Gil Ofarim

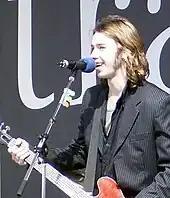
Ofarim on stage at the Hockenheimring in 2004.

After several other successful singles, Ofarim became increasingly disenchanted with being a teen idol. His 2003 album "On My Own", released on Neotone Records, showcased his move in a different musical direction, taking his work further into the pop rock and adult contemporary genres. While the album failed to chart, it produced the single "The Reason" and led to a stint as Bon Jovi's opening act on the German leg of their Bounce Tour. In 2004, Ofarim ventured into acting when he co-starred in the ProSieben coming-of-age film "Endlich Sex!" alongside Jasmin Schwiers. In it, he played musician Christoph, the love interest of lead role Saskia. The film was broadcast to moderate ratings but was largely panned by critics. Ofarim performed several songs in "Endlich Sex!", including "In Your Eyes" which was released by Neotone as a single in March 2004.